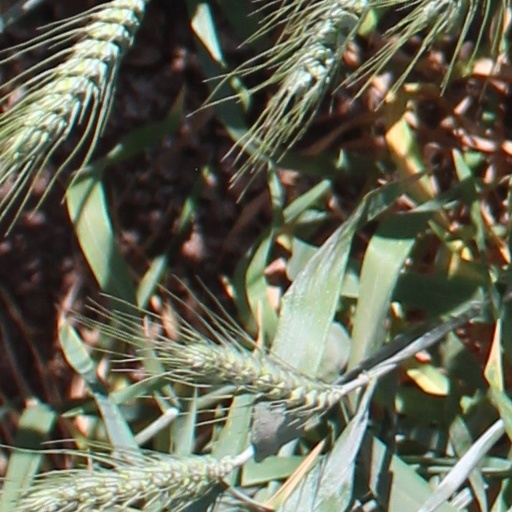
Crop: wheat